Alessandro Manzoni's thought and poetics

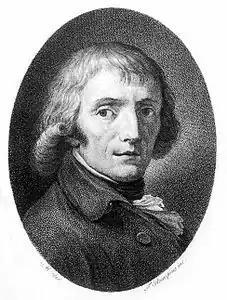
Francesco Rosaspina, "Giuseppe Parini", 18th-century lithograph. Parini, along with the Lombard Enlightenment tradition, were fundamental to the development of Manzoni's civil literature, a contribution that did not cease (but was accentuated) after Manzoni's conversion to Romanticism.

Following his conversion in 1810, Manzoni broke with part of the secular culture heir to the Enlightenment, while maintaining its more moderate aspects. Manzoni's poetic-literary parabola, as with other Italian Romantics, did not lean toward a total break with the 18th-century Enlightenment tradition. On the contrary, after his contact with Fauriel and the other "idéologues", Manzoni did indeed absorb those characteristic traits proper to the nascent Romanticism (attention to nature, the world of the "small," emotional spontaneity), but he filtered them with the paideutic-educational contributions proper to the teachings of Parini, his grandfather Cesare Beccaria and Pietro Verri. To all this was added the rediscovery of Christian ethics, entailing the poetic chorality and divine omnipresence in the soul of Creation that does not nullify, but strengthens in Manzoni the bond between Enlightenment reason (which failed, after the revolutionary and Napoleonic experiences) and the believer's need to rely on the One who rules the world.